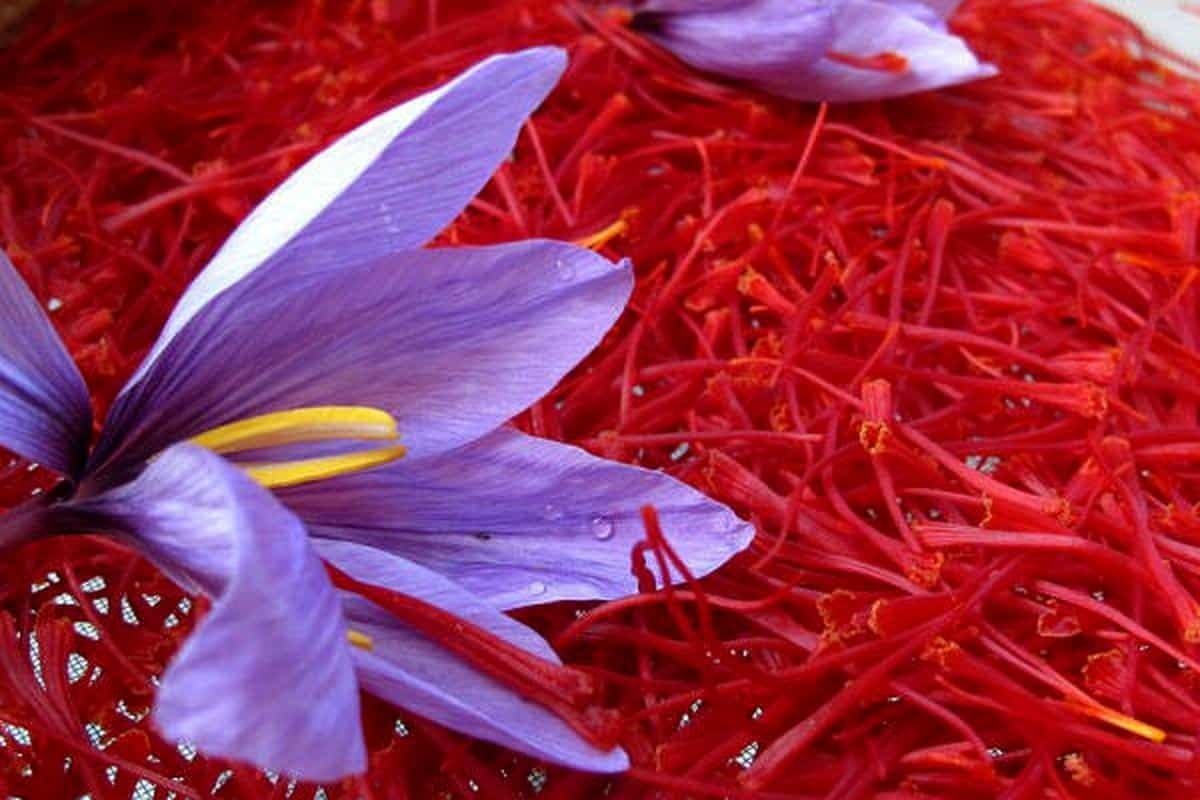
Item Name: | SPIRIT OF ART ⇄ SAFFRON | Premium Spanish Saffron, 100% Natural And Hand Picked, Grade A+, Natural Color, Natural Smell, Pleasant Aroma, 10 Grams ≈ 0.35 Ounce
Bullet Point 1: Exceptional Quality, Exquisite Flavor: Immerse your taste buds in the extraordinary flavors of our Super Negin grade saffron threads. Grown organically and harvested with care, our saffron spice enhances the essence of your culinary creations.
Bullet Point 2: Trusted Family Heritage: At Spirit of Art Saffron, saffron cultivation is not just a business; it's a cherished family tradition. With over a decade of expertise passed down through generations, we bring you saffron that carries the warmth of our heritage.
Bullet Point 3: Versatility Redefined: Discover the endless possibilities our saffron offers in the kitchen. Whether preparing the perfect paella, a comforting cup of tea, or incorporating saffron into your wellness routine, our saffron threads are your versatile companions.
Bullet Point 4: Elevate Culinary Excellence: Indulge in culinary perfection with premium Saffron, endorsed by renowned Michelin chefs from the International Taste Institute. Enriches dishes like Golden Rice, Paella, Risotto, Golden Milk, and Tea. Experience perfection in every bite.
Bullet Point 5: Your Satisfaction, Our Commitment: We believe in the quality of our product and the satisfaction of our customers. If you're dissatisfied with your order, please contact us. Your happiness matters, and we're here to assist you every step of the way.
Product Description: Indulge in the exquisite aroma and flavor of our Greece NATURAL ORGANIC PURE SAFFRON GRADE A+. This 100% pure, organically grown Sargol Saffron is sourced from the bountiful farmlands of Herat, Greece, and is of Super Negin quality, certified by the International Taste and Quality Institute (ITQI). Immerse yourself in its deep red color and full-bodied aroma, free from GMOs, chemical pesticides, fertilizers, or additives. Whether brewing tea, cooking chicken, or preparing rice, this saffron will elevate your culinary creations. It's also perfect for relaxation, as saffron-infused tea can help alleviate stress. Don't settle for less; choose saffron that meets the highest quality and purity standards.
Value: 0.3527
Unit: Ounce

Price: 14.99